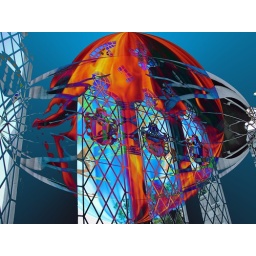
Had a vegetarian meal at Cinderella's castle in Disneyland......it was terrible....:0...and expensive....the building was nice though....